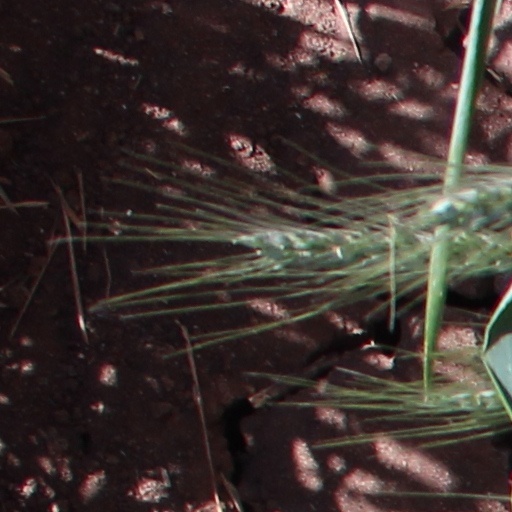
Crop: wheat